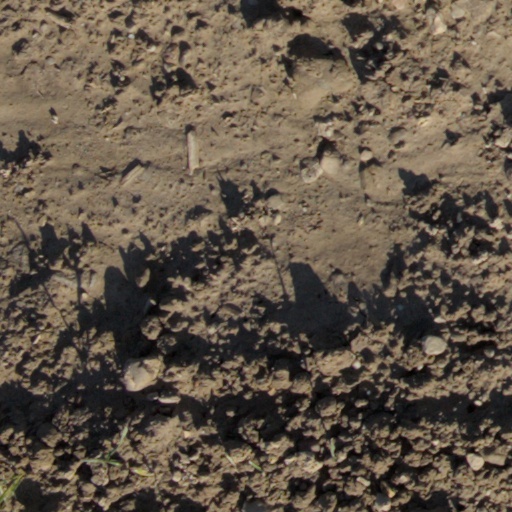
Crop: wheat